History of Facebook

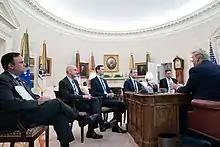
Facebook CEO Mark Zuckerberg and Facebook executives with President Donald Trump in September 2019

On January 17, 2017, Facebook COO Sheryl Sandberg planned to open Station F, a startup incubator campus in Paris, France. On a six-month cycle, Facebook committed to work with ten to 15 data-driven startups there. On April 18, Facebook announced the beta launch of at its annual F8 developer conference. Facebook Spaces is a virtual reality version of Facebook for Oculus VR goggles. In a virtual and shared space, users can access a curated selection of 360-degree photos and videos using their avatar, with the support of the controller. Users can access their own photos and videos, along with media shared on their newsfeed. In September, Facebook announced it would spend up to US$1 billion on original shows for its Facebook Watch platform. On October 16, it acquired the anonymous compliment app tbh, announcing its intention to leave the app independent.